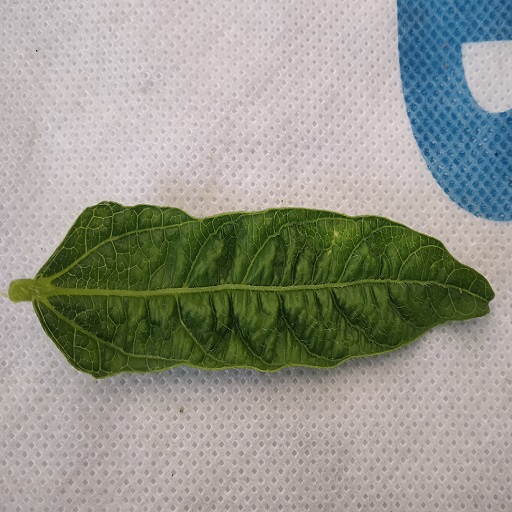
Label: Leaf Crinckle